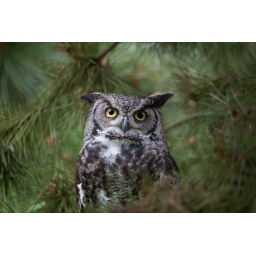
long eared owl in pine tree